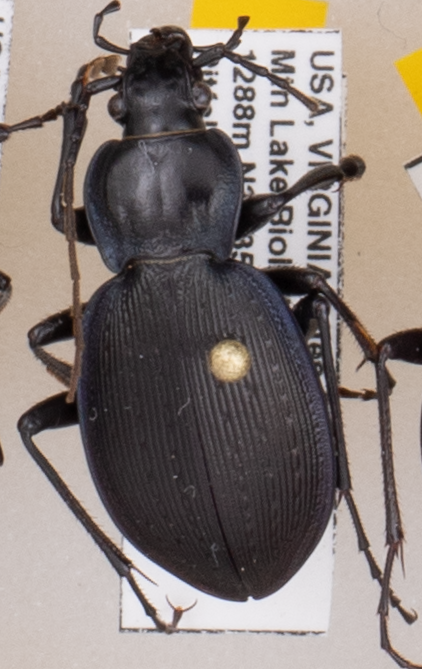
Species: Carabus goryi
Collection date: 2018-07-31
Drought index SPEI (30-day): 0.41
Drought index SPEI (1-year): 0.428
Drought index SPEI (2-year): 0.476